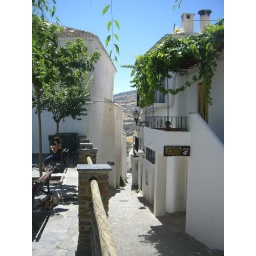
Check out the sleeping dog under the first bench